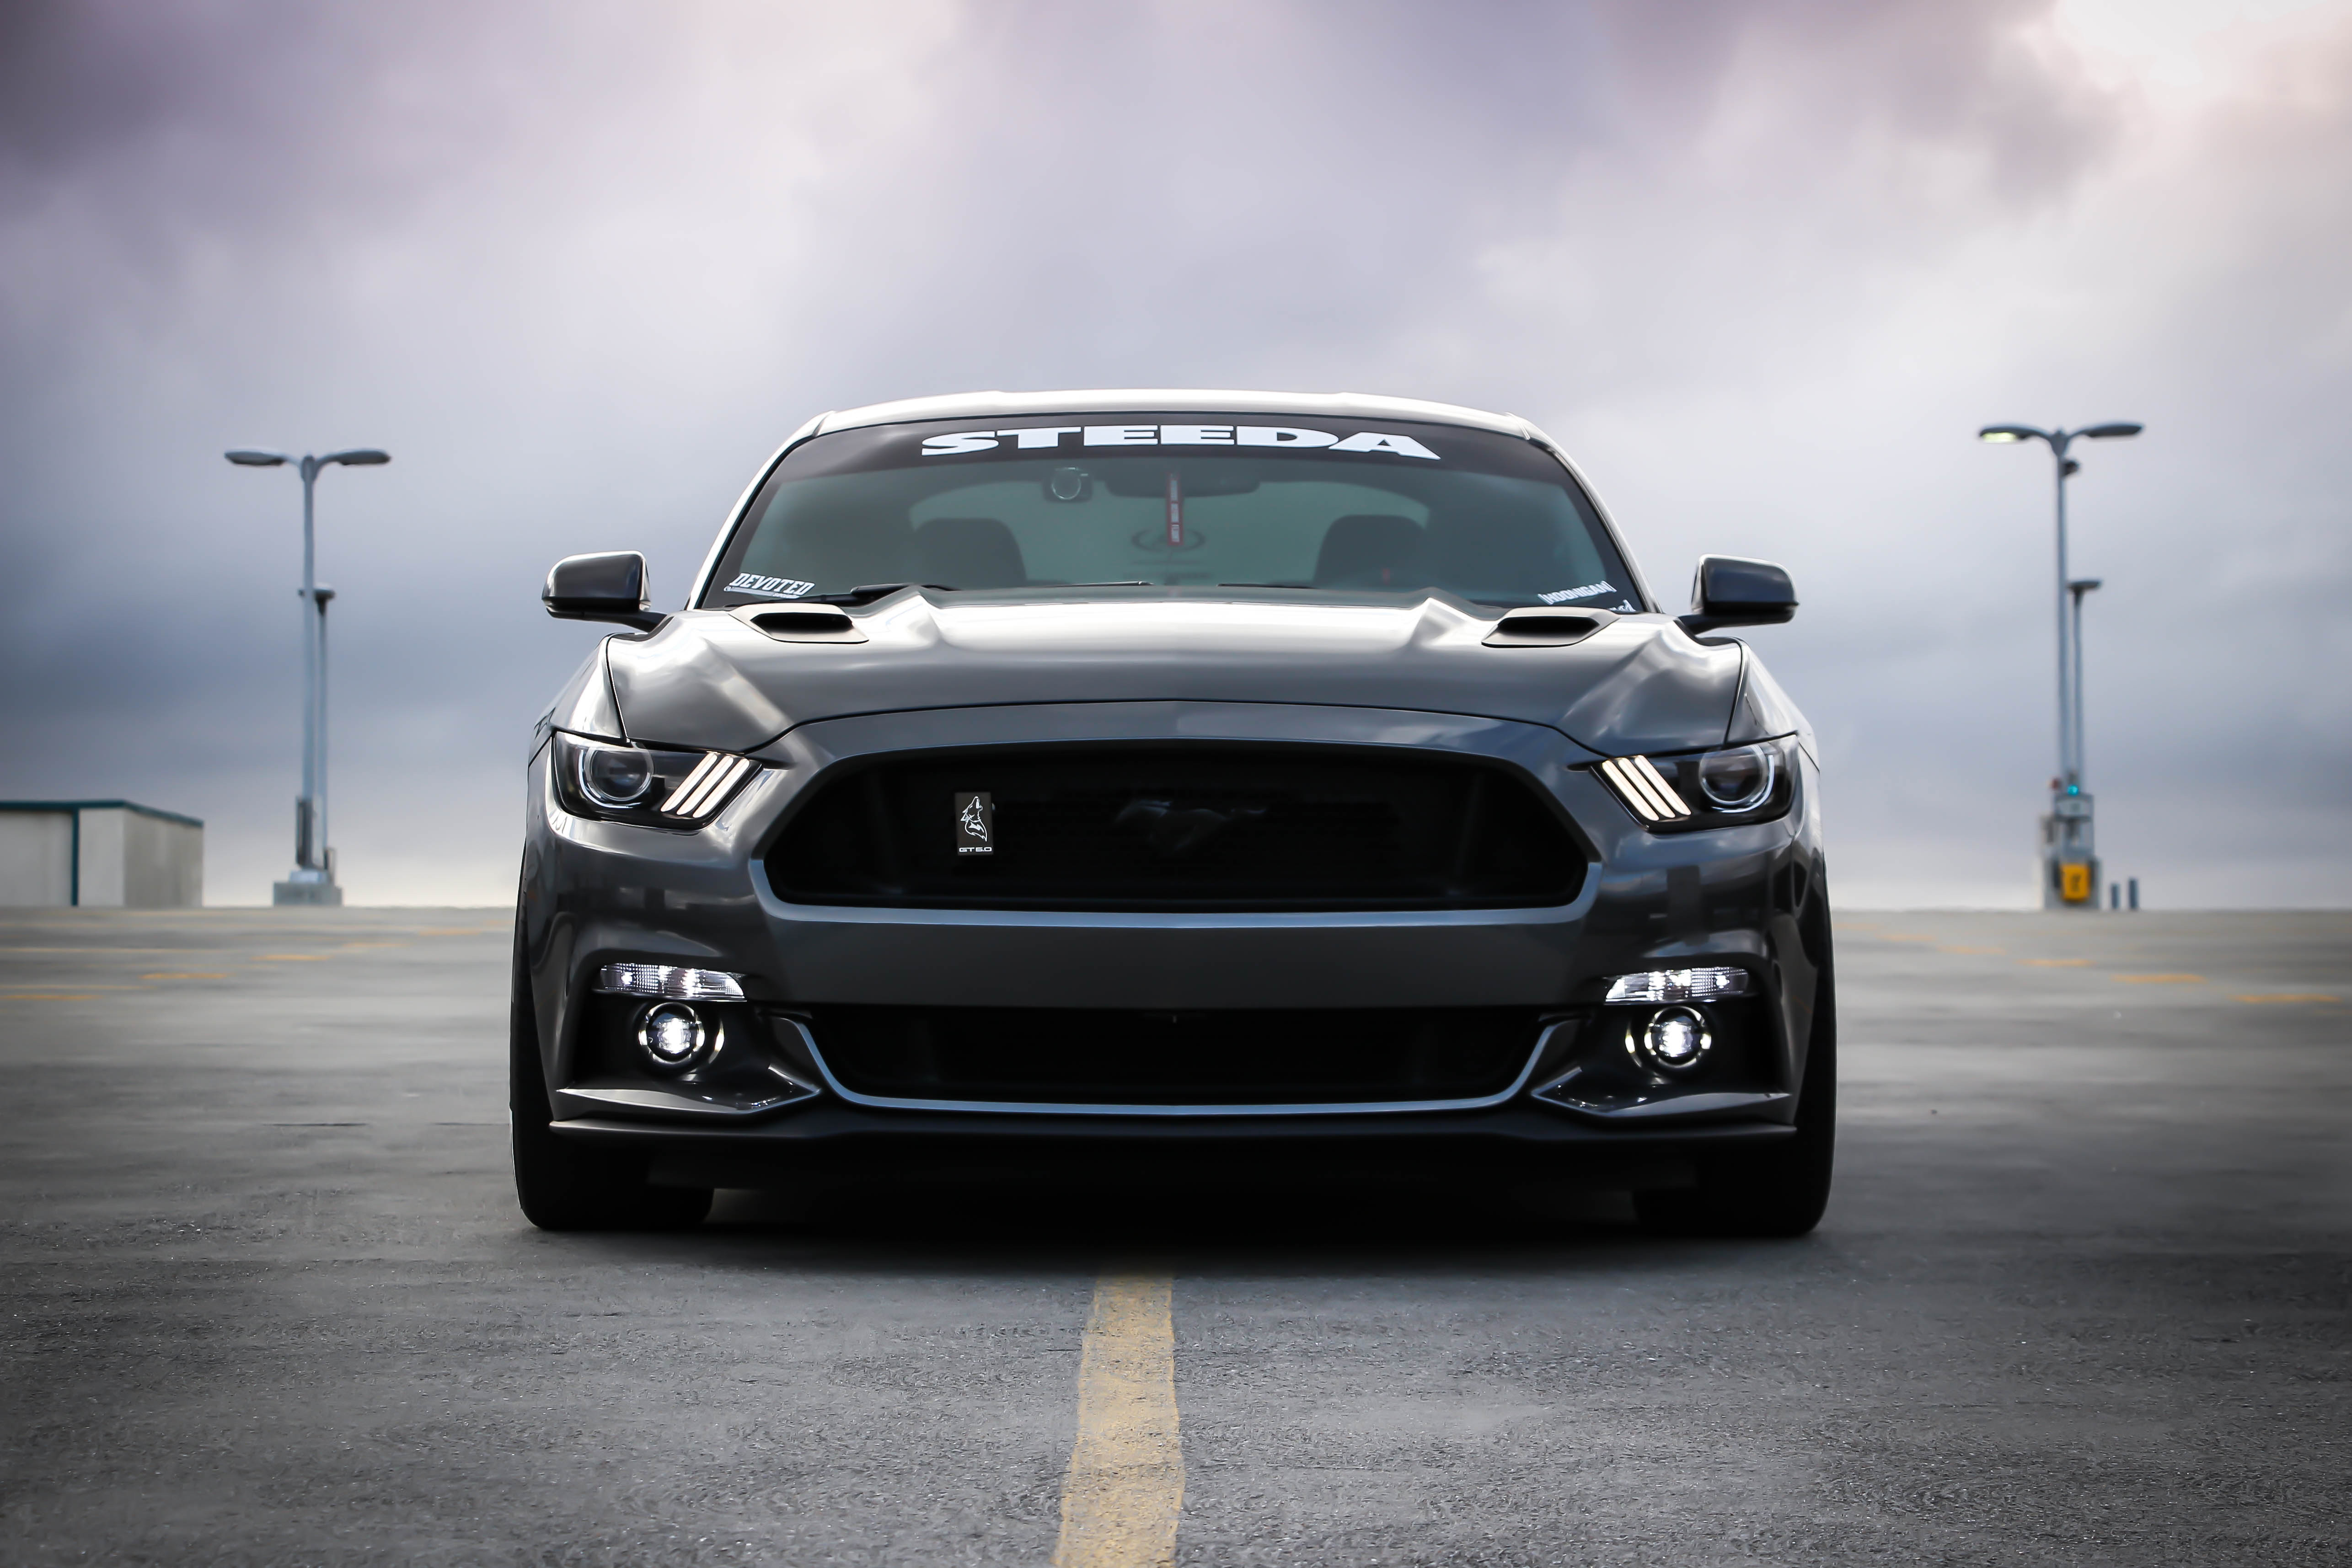
car, wheel, vehicle, classic car, bumper, muscle car, ford, rim, auto show, land vehicle, automobile make, automotive exterior, automotive design, luxury vehicle, performance car, stock car racing